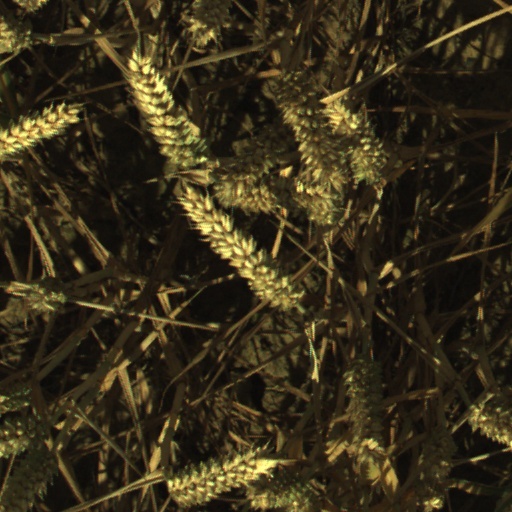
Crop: wheat